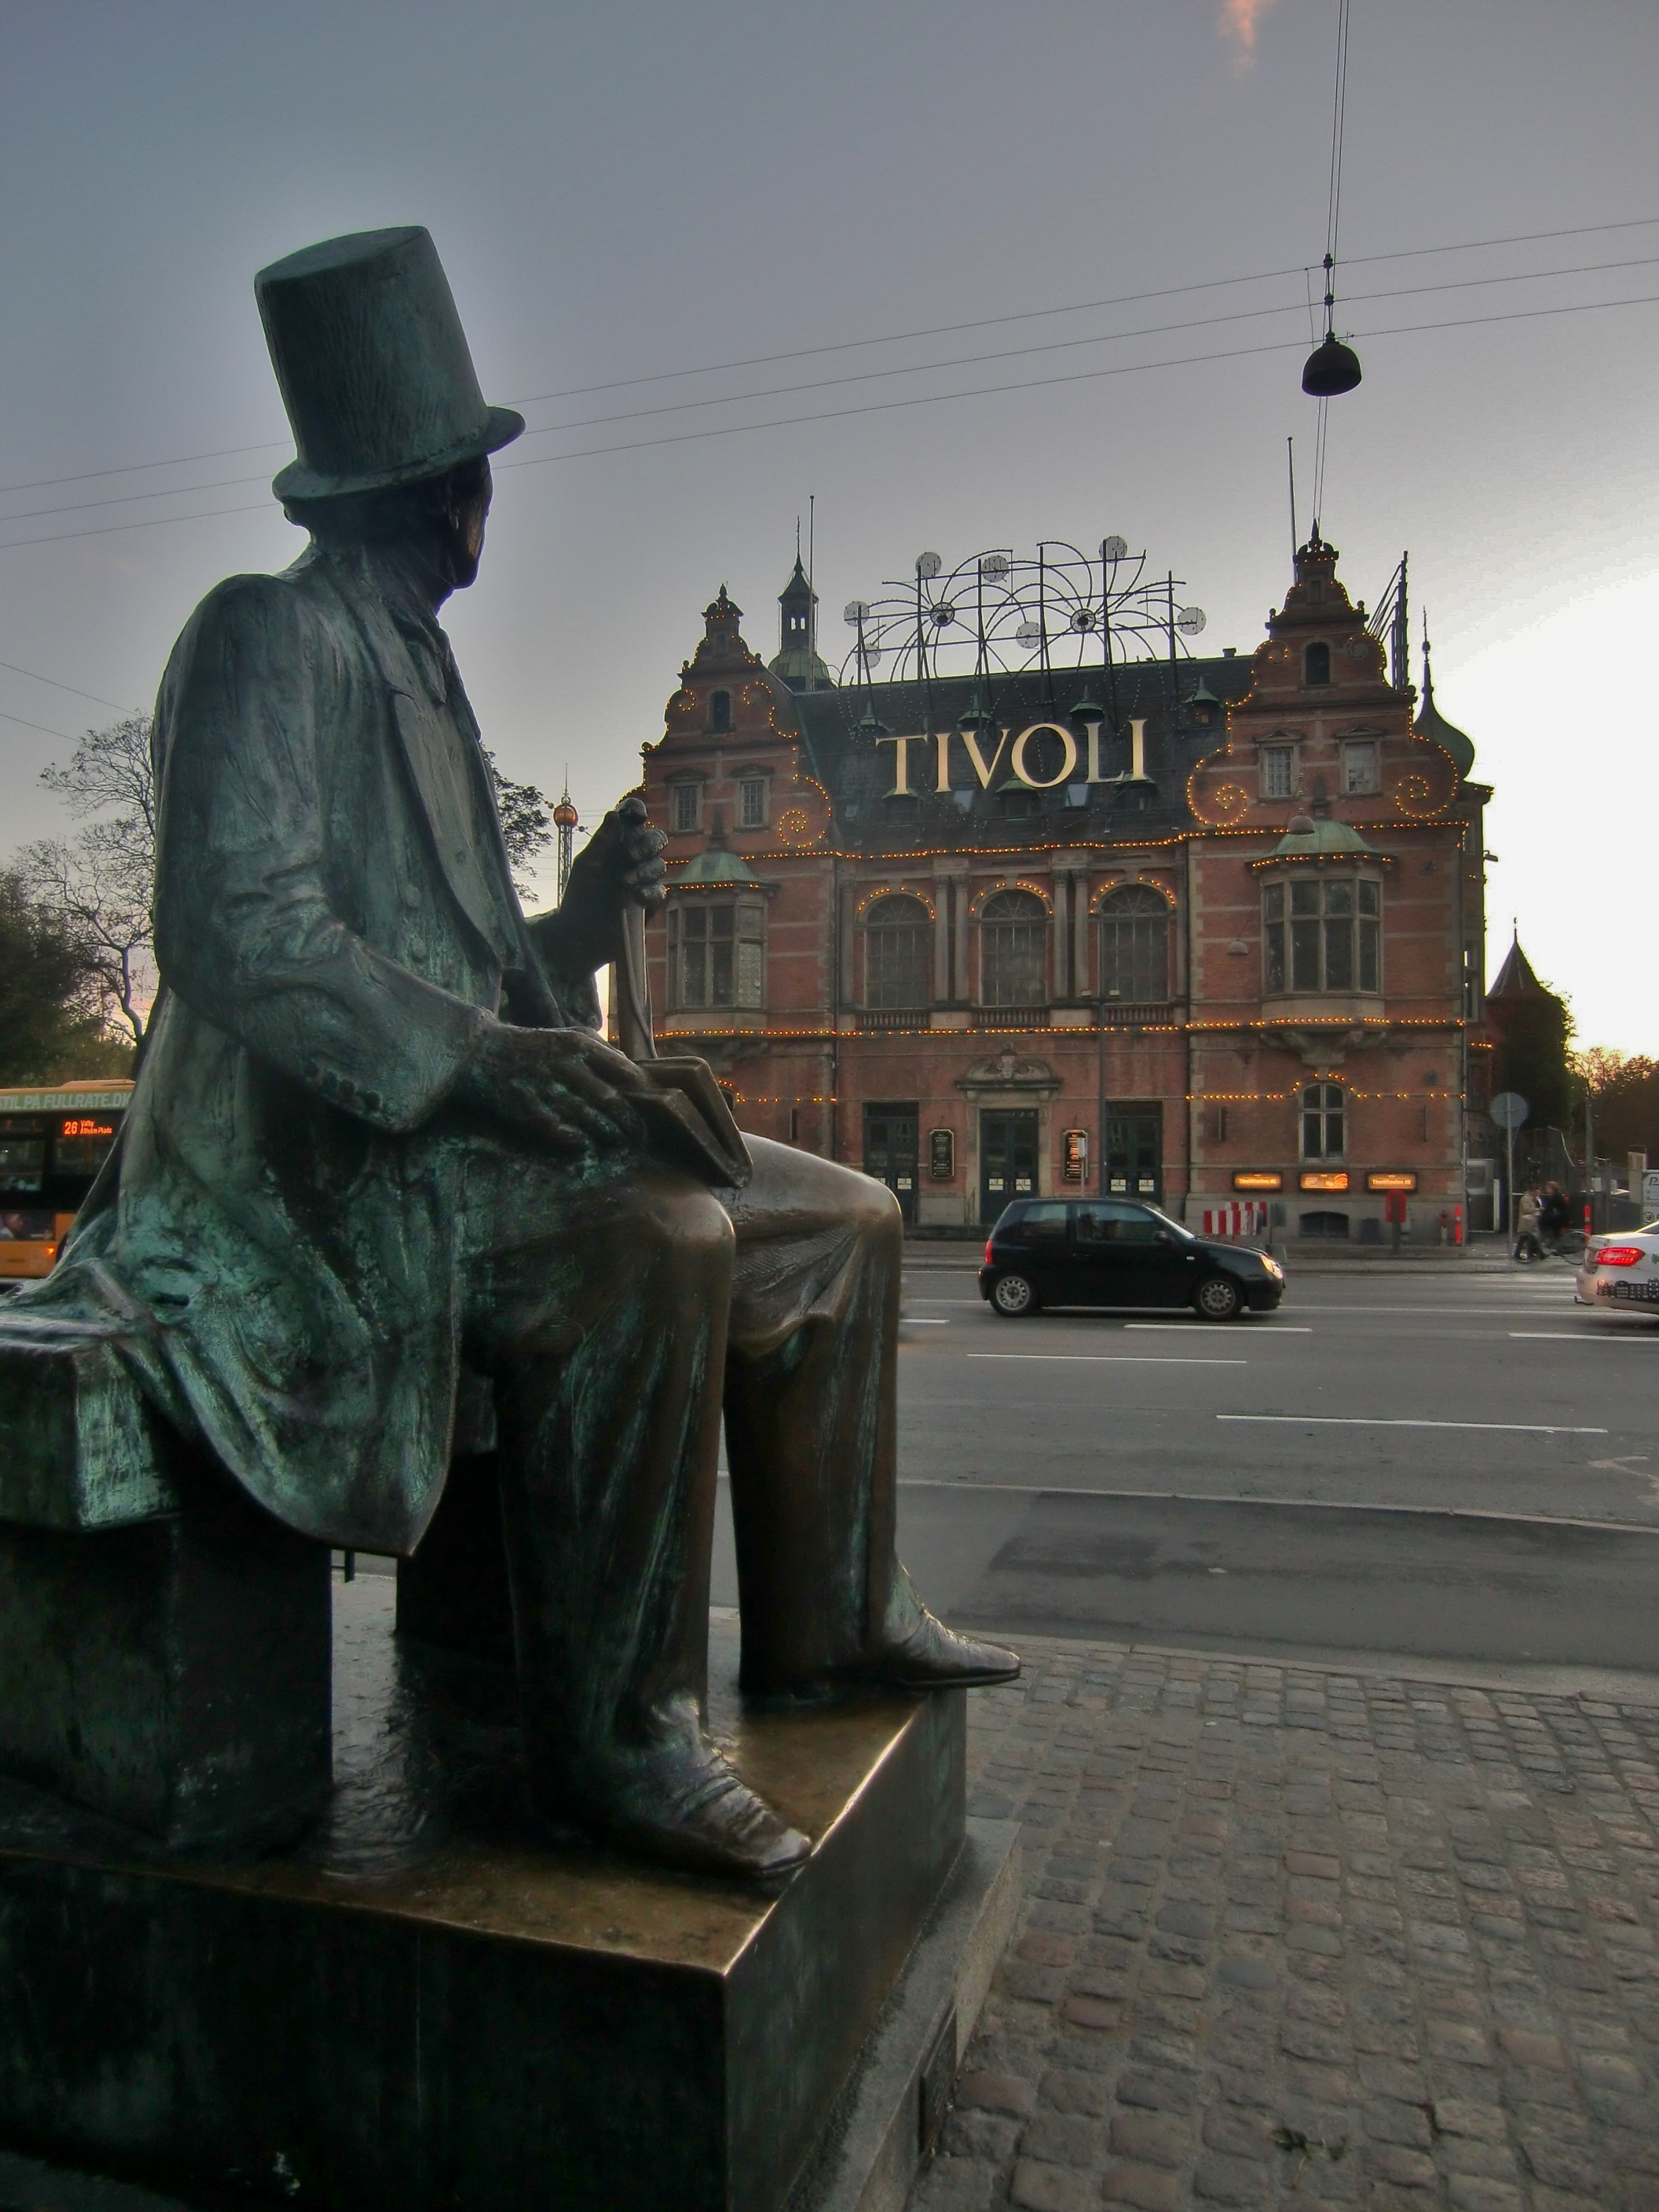
monument, statue, landmark, tourism, sculpture, art, temple, denmark, copenhagen, tivoli, ancient history, wrath, human settlement